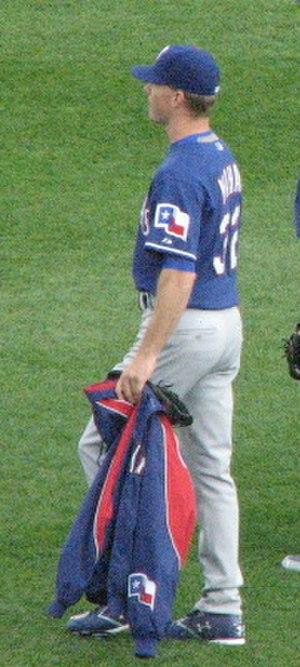
Ron Mahay, né le 28 juin 1971 à Crestwood, est un joueur américain de baseball évoluant en Ligue majeure de baseball depuis 1997. Ce releveur gaucher fait partie des Reds de Cincinnati.